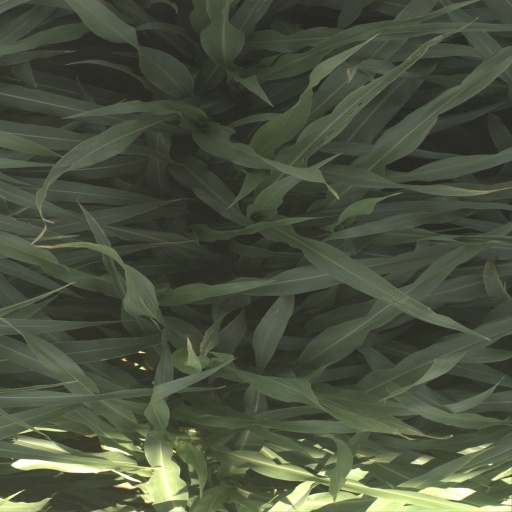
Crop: sorghum